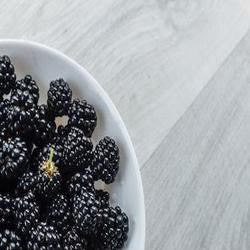
Label: Blackberry